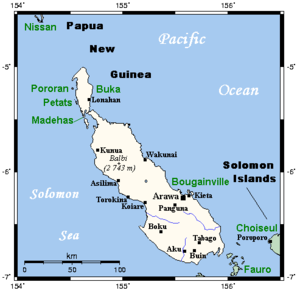
Bougainville
Kort over øen.
Bougainville er en ø tilhørende Papua Ny Guinea, beliggende i Bismarck-arkipelaget, opkaldt efter den franske opdagelsesrejsende Louis-Antoine de Bougainville.